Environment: real
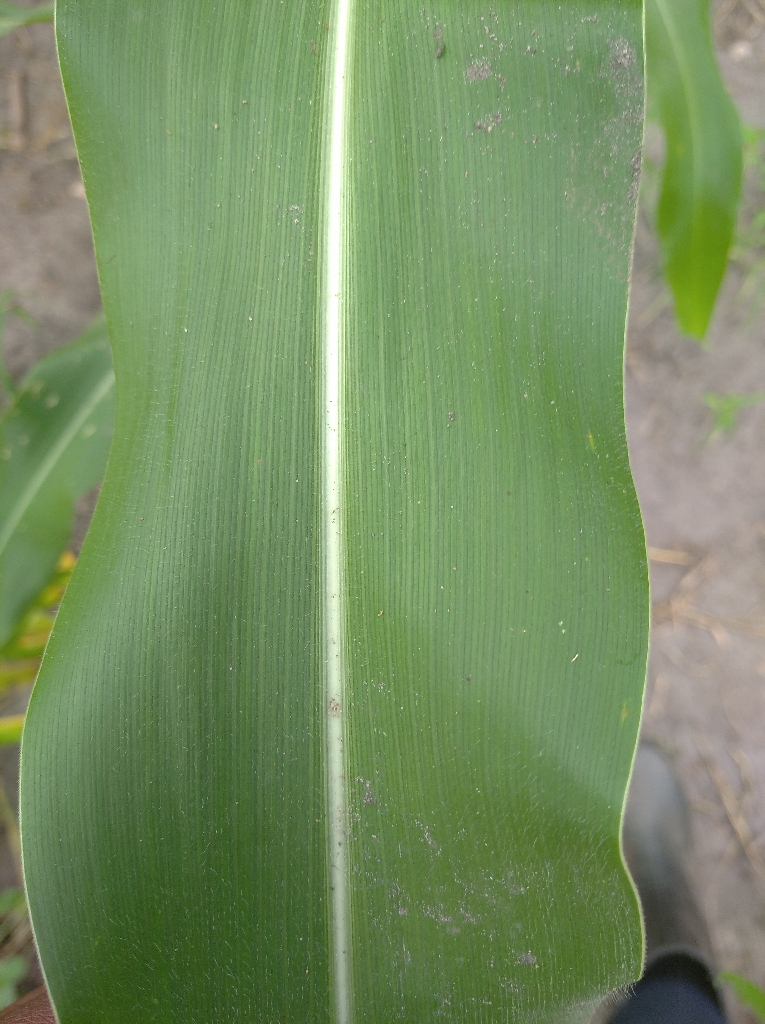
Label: healthy